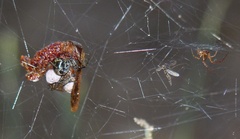
Species: Parasteatoda_tepidariorum